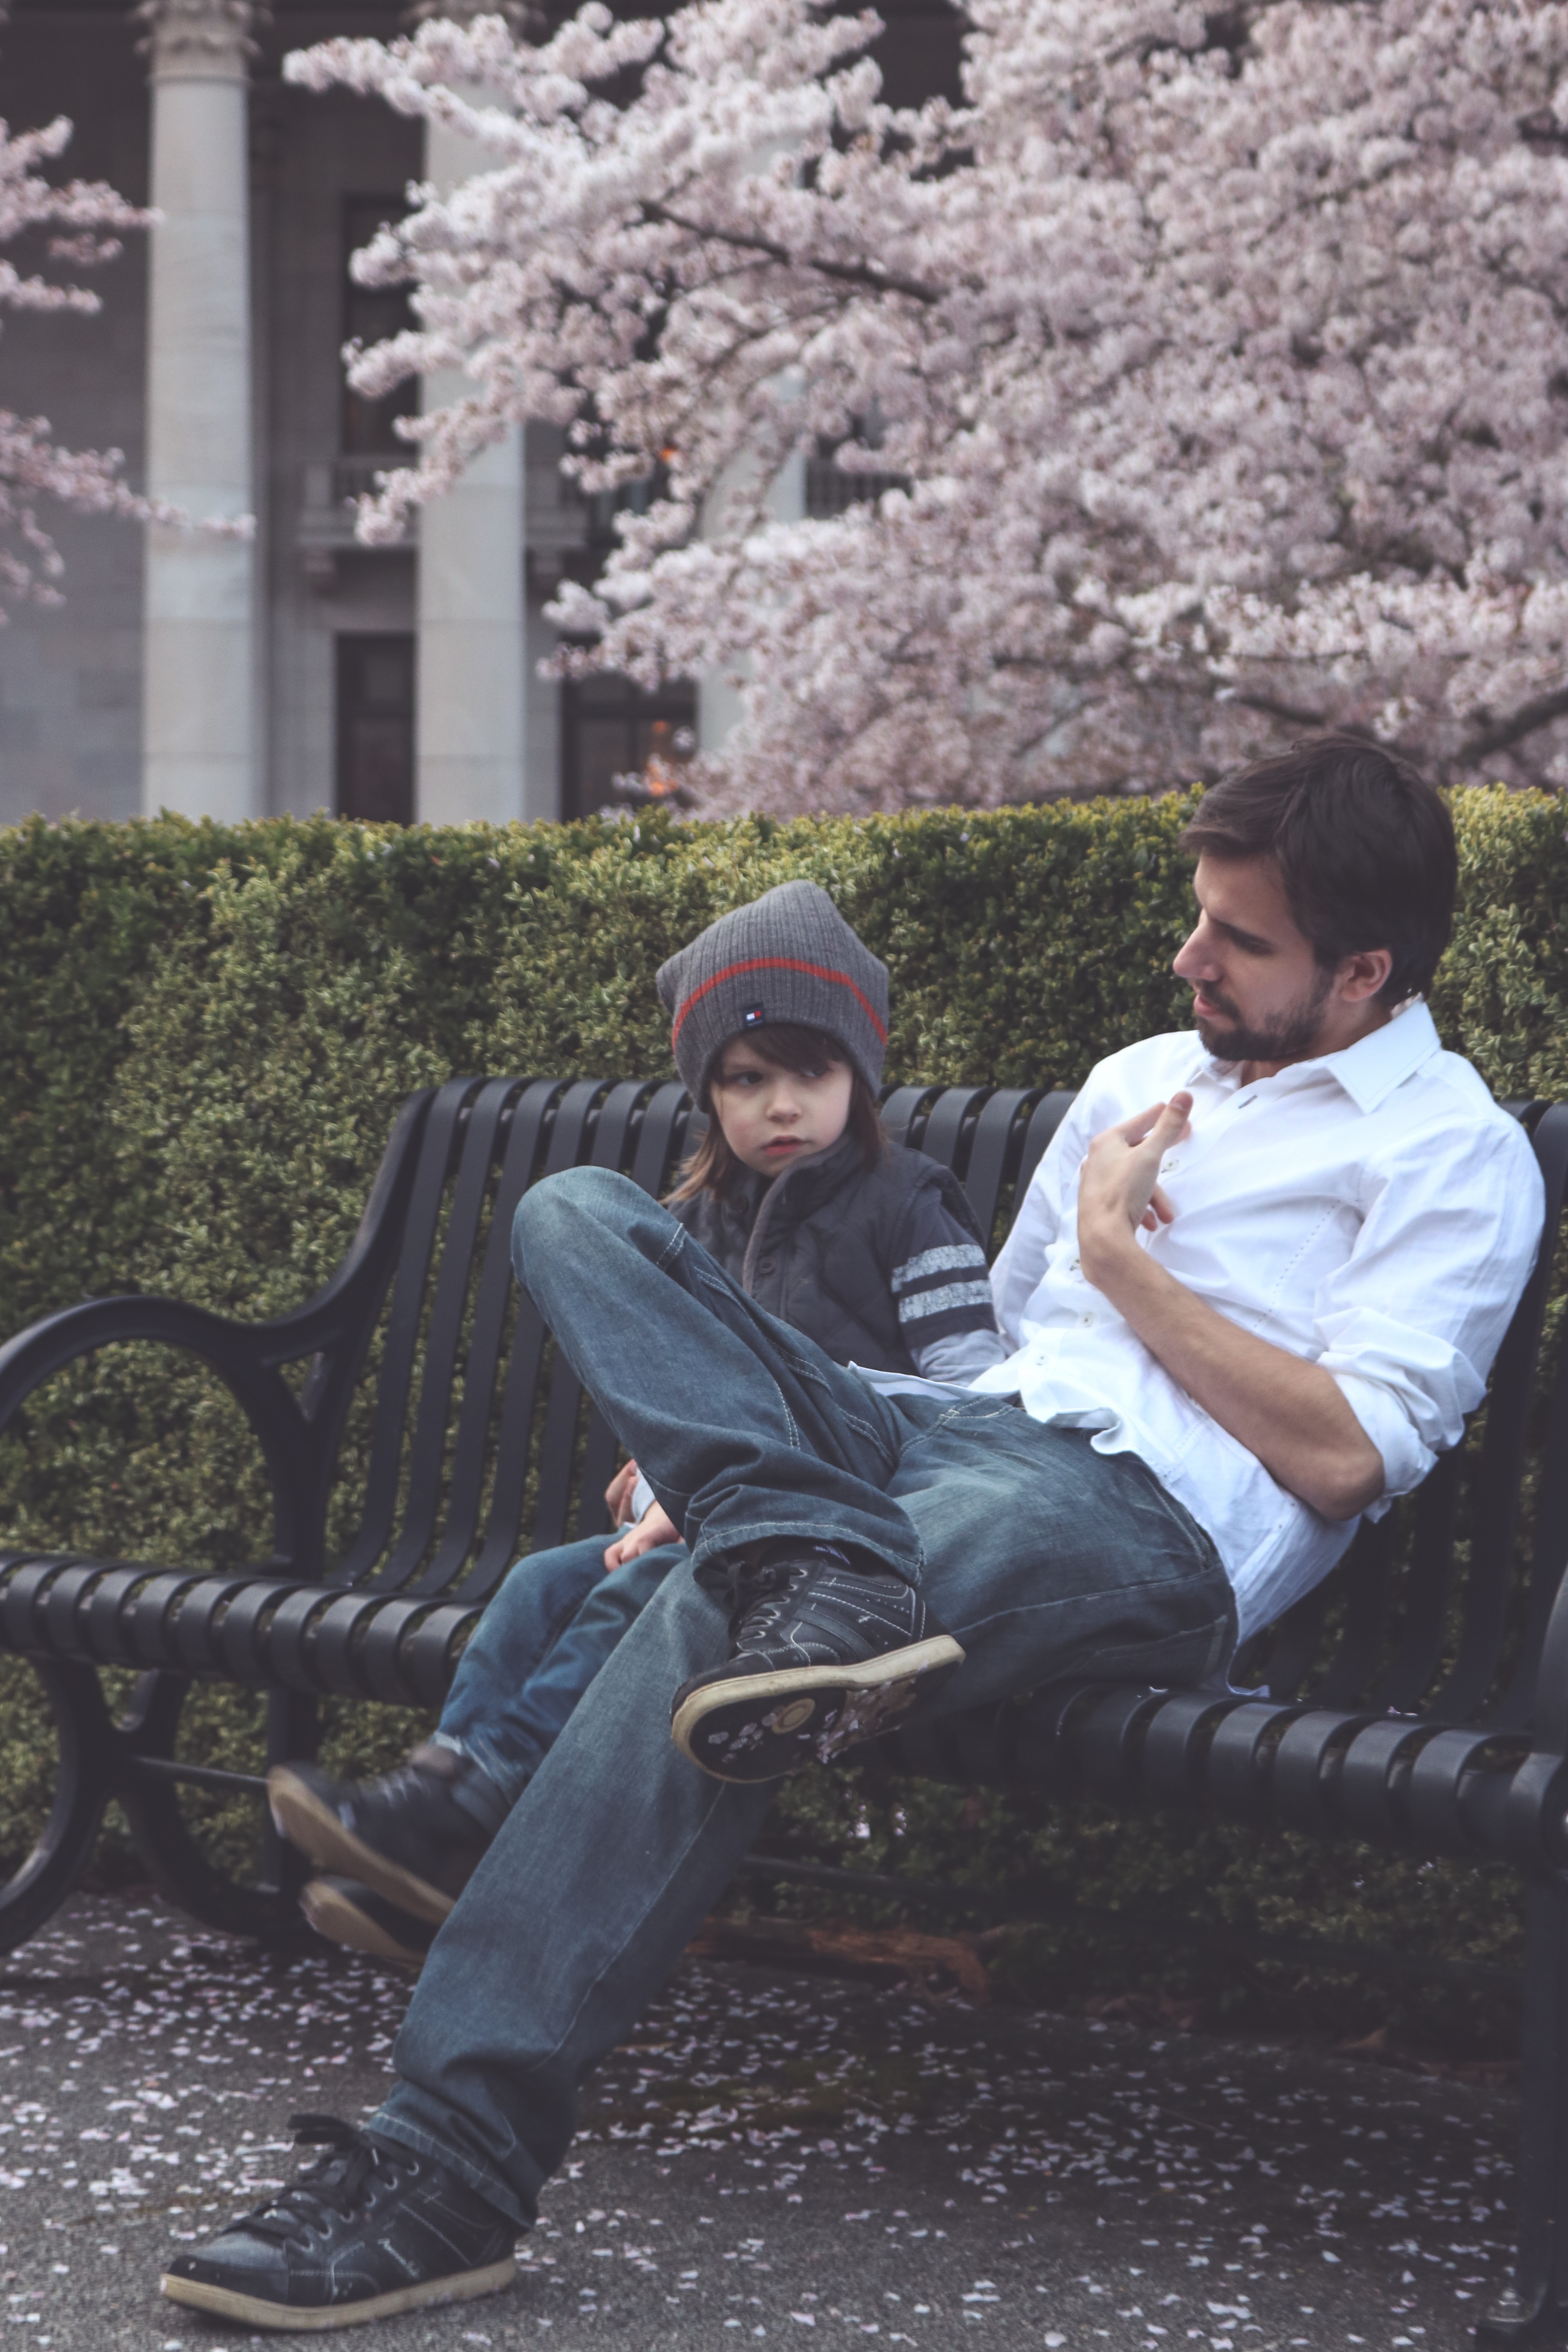
man, blossom, people, flower, bloom, boy, kid, love, young, spring, father, child, together, lifestyle, childhood, season, parent, son, dad, family, fun, happy, photograph, human positions